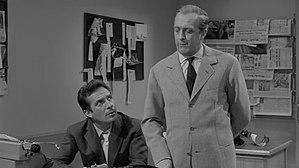
Le olimpiadi dei mariti est un film italien de Giorgio Bianchi sorti en 1960.